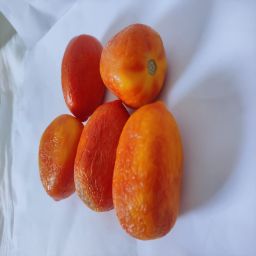
Crop: Tomato
Quality: Old